Frederick Howard, 5th Earl of Carlisle

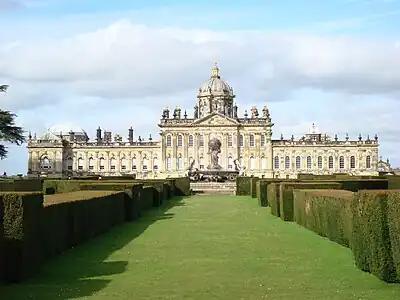
Castle Howard, North Yorkshire

In 1798 he was one of the syndicate who bought the Orleans Collection of paintings, which were housed in Castle Howard.